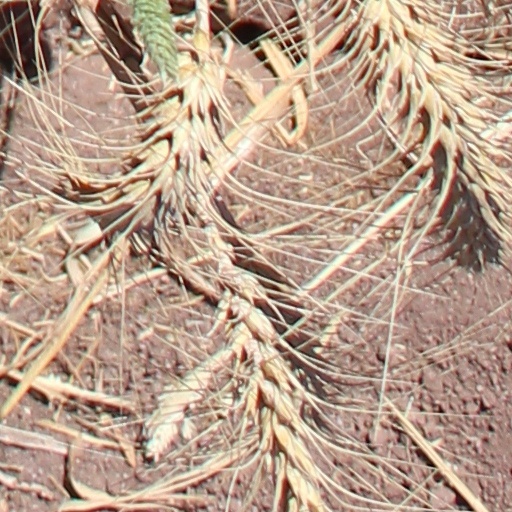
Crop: wheat